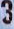
Number: 3